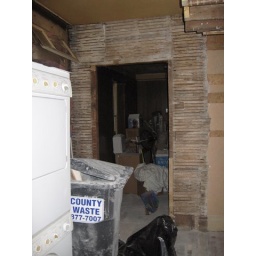
view from the kitchen to the library. Notice transome window above the washing machine...it's actually above the back door.